131st Infantry Brigade (United Kingdom)

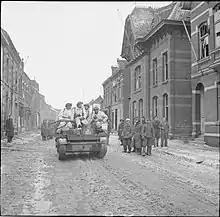
Snow-suited troops of 131st Brigade, 7th Armoured Division, in Universal Carriers drive past German POWs in Echt, 18 January 1945.

The brigade fought in North West Europe with the rest of 7th Armoured Division from 7 June, the day after the D-Day landings, until Victory in Europe Day, fighting in particular throughout the Battle of Normandy in the Battle for Caen in Operation Perch, Villers-Bocage, Operation Goodwood and Operation Bluecoat. In December 1944, due to recent heavy losses suffered by the brigade, the 1/6th and 1/7th Queen's were exchanged for the 2nd Battalion, Devonshire Regiment (from 231st (Malta) Brigade) and 9th Battalion, Durham Light Infantry (from 151st (Durham) Brigade), which were both formerly part of the 50th (Northumbrian) Infantry Division that was being sent back to the United Kingdom to serve as a training division. Both the 1/6th and 1/7th Queen's were reduced to a small cadre, each of 100 officers and men, and the remainder of the men were transferred to fill gaps in the 1/5th Queen's, now commanded by Lieutenant-Colonel Ian Freeland, or transferred to the 4th King's Shropshire Light Infantry or 1st Herefordshire Light Infantry of 159th Infantry Brigade, 11th Armoured Division. The reorganised 131st Brigade then fought through the battles after Operation Blackcock and the Rhine crossing in March 1945. The brigade took part in the Berlin Victory Parade of 1945.